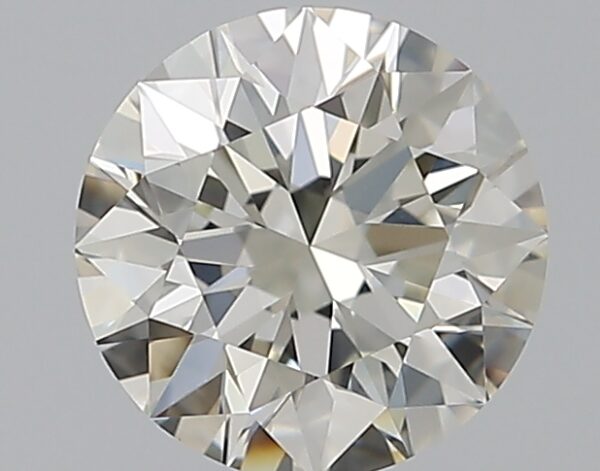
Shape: round
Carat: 0.8
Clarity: VVS1
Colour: J
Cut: EX
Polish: EX
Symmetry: EX
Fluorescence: ST
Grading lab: GIA
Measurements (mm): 5.91 x 5.95 x 3.71